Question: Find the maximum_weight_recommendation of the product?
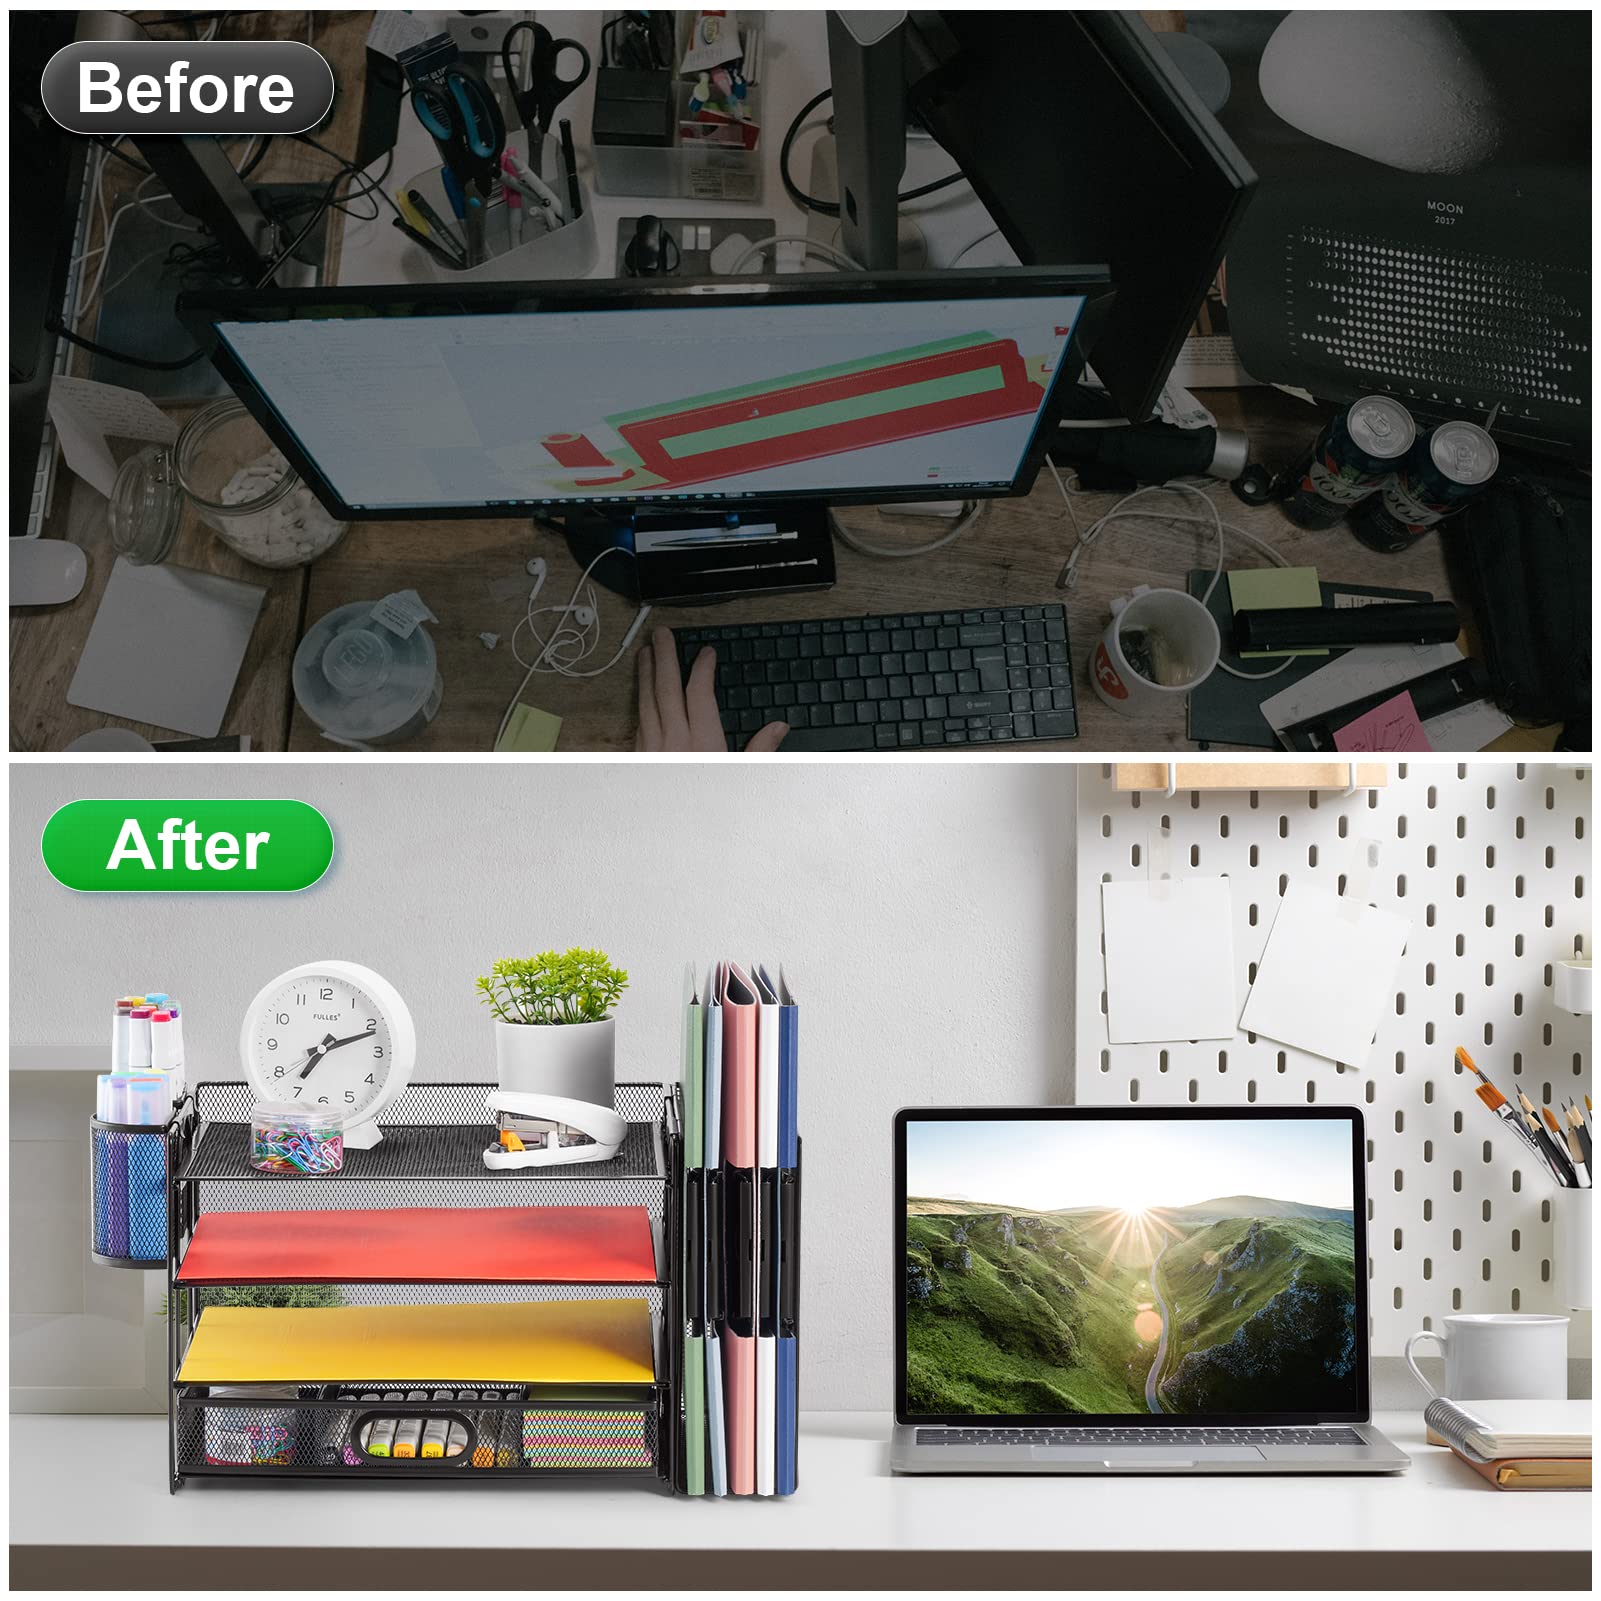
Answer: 10.0 gram